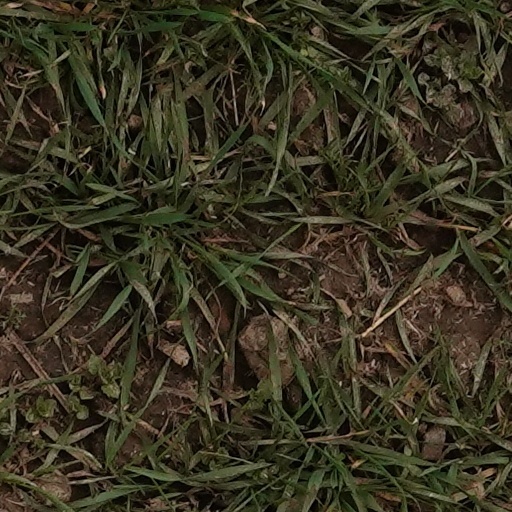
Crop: wheat